Medieval Scandinavian architecture

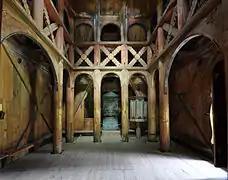
interior of Borgun stave church

Before Christianity made its way to the Vikings and Scandinavia, it was a primarily pagan community. This required ritual houses which were not only religious buildings, but in earlier times were also used as a way to display the weapons of defeated enemies, showing the strength of the warriors and community. The architecture of the early structures was fairly simple and similar to other structures of the community. As time progressed the design became much more like that of a church with staggered and multi-layer roofs. The entrance to the ritual houses had ornamental designs. Rituals were completed outside the structure as it often involved burning and sacrifice of animals; due to this, the Vikings developed the outside of the houses to be ornamental rather than focusing on interior decoration.